Graham Greene (actor)

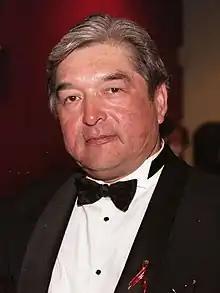
Greene in 1998

Graham Greene (born June 22, 1952) is a Canadian First Nations (Oneida) actor and recording artist, active in film, television, and theatre. He achieved international fame for his role as Kicking Bird (Ziŋtká Nagwáka) in Kevin Costner's "Dances with Wolves" (1990), which earned him an Academy Award nomination for Best Supporting Actor. Other notable films include "Thunderheart" (1992), "Maverick" (1994), "Die Hard with a Vengeance" (1995), "The Green Mile" (1999), "Skins" (2002), "Transamerica" (2005), "Casino Jack" (2010), "Winter's Tale" (2014), "The Shack" (2017), and "Wind River" (2017).